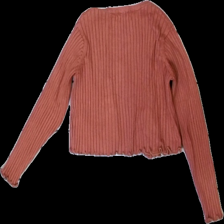
View: back
Type: Cardigan
Category: Children
Brand: H&M
Colors: Red
Material: 85% viscose, 15% nylon
Cut: Regular
Size: 110
Season: All
Damage: Missing buttons
Damage location: middle center
Price range: <50
Recommended usage: Export
Comment: washed out